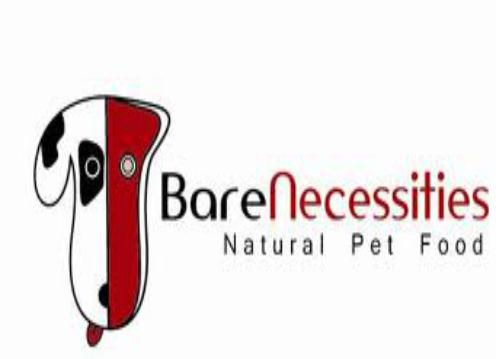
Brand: Bare Necessities
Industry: Clothes